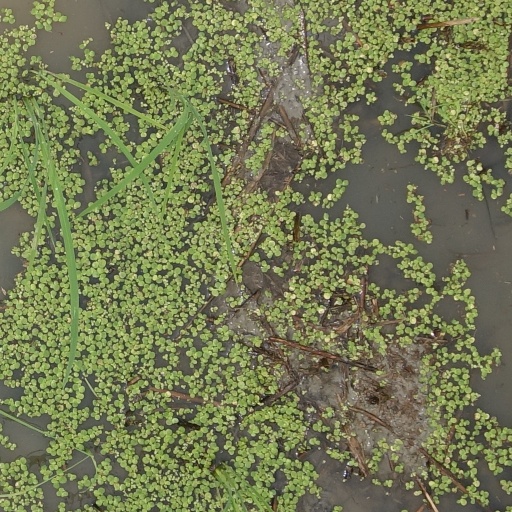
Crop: rice